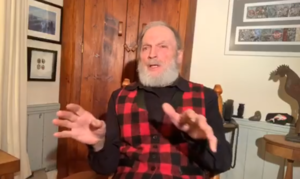
Jocelyn Bérubé en performance lors du Festival des Festivals Trad (en téléprésence) le 28 mars 2020.
Jocelyn Bérubé est un conteur, acteur et compositeur québécois né le 16 septembre 1946 à Saint-Nil.